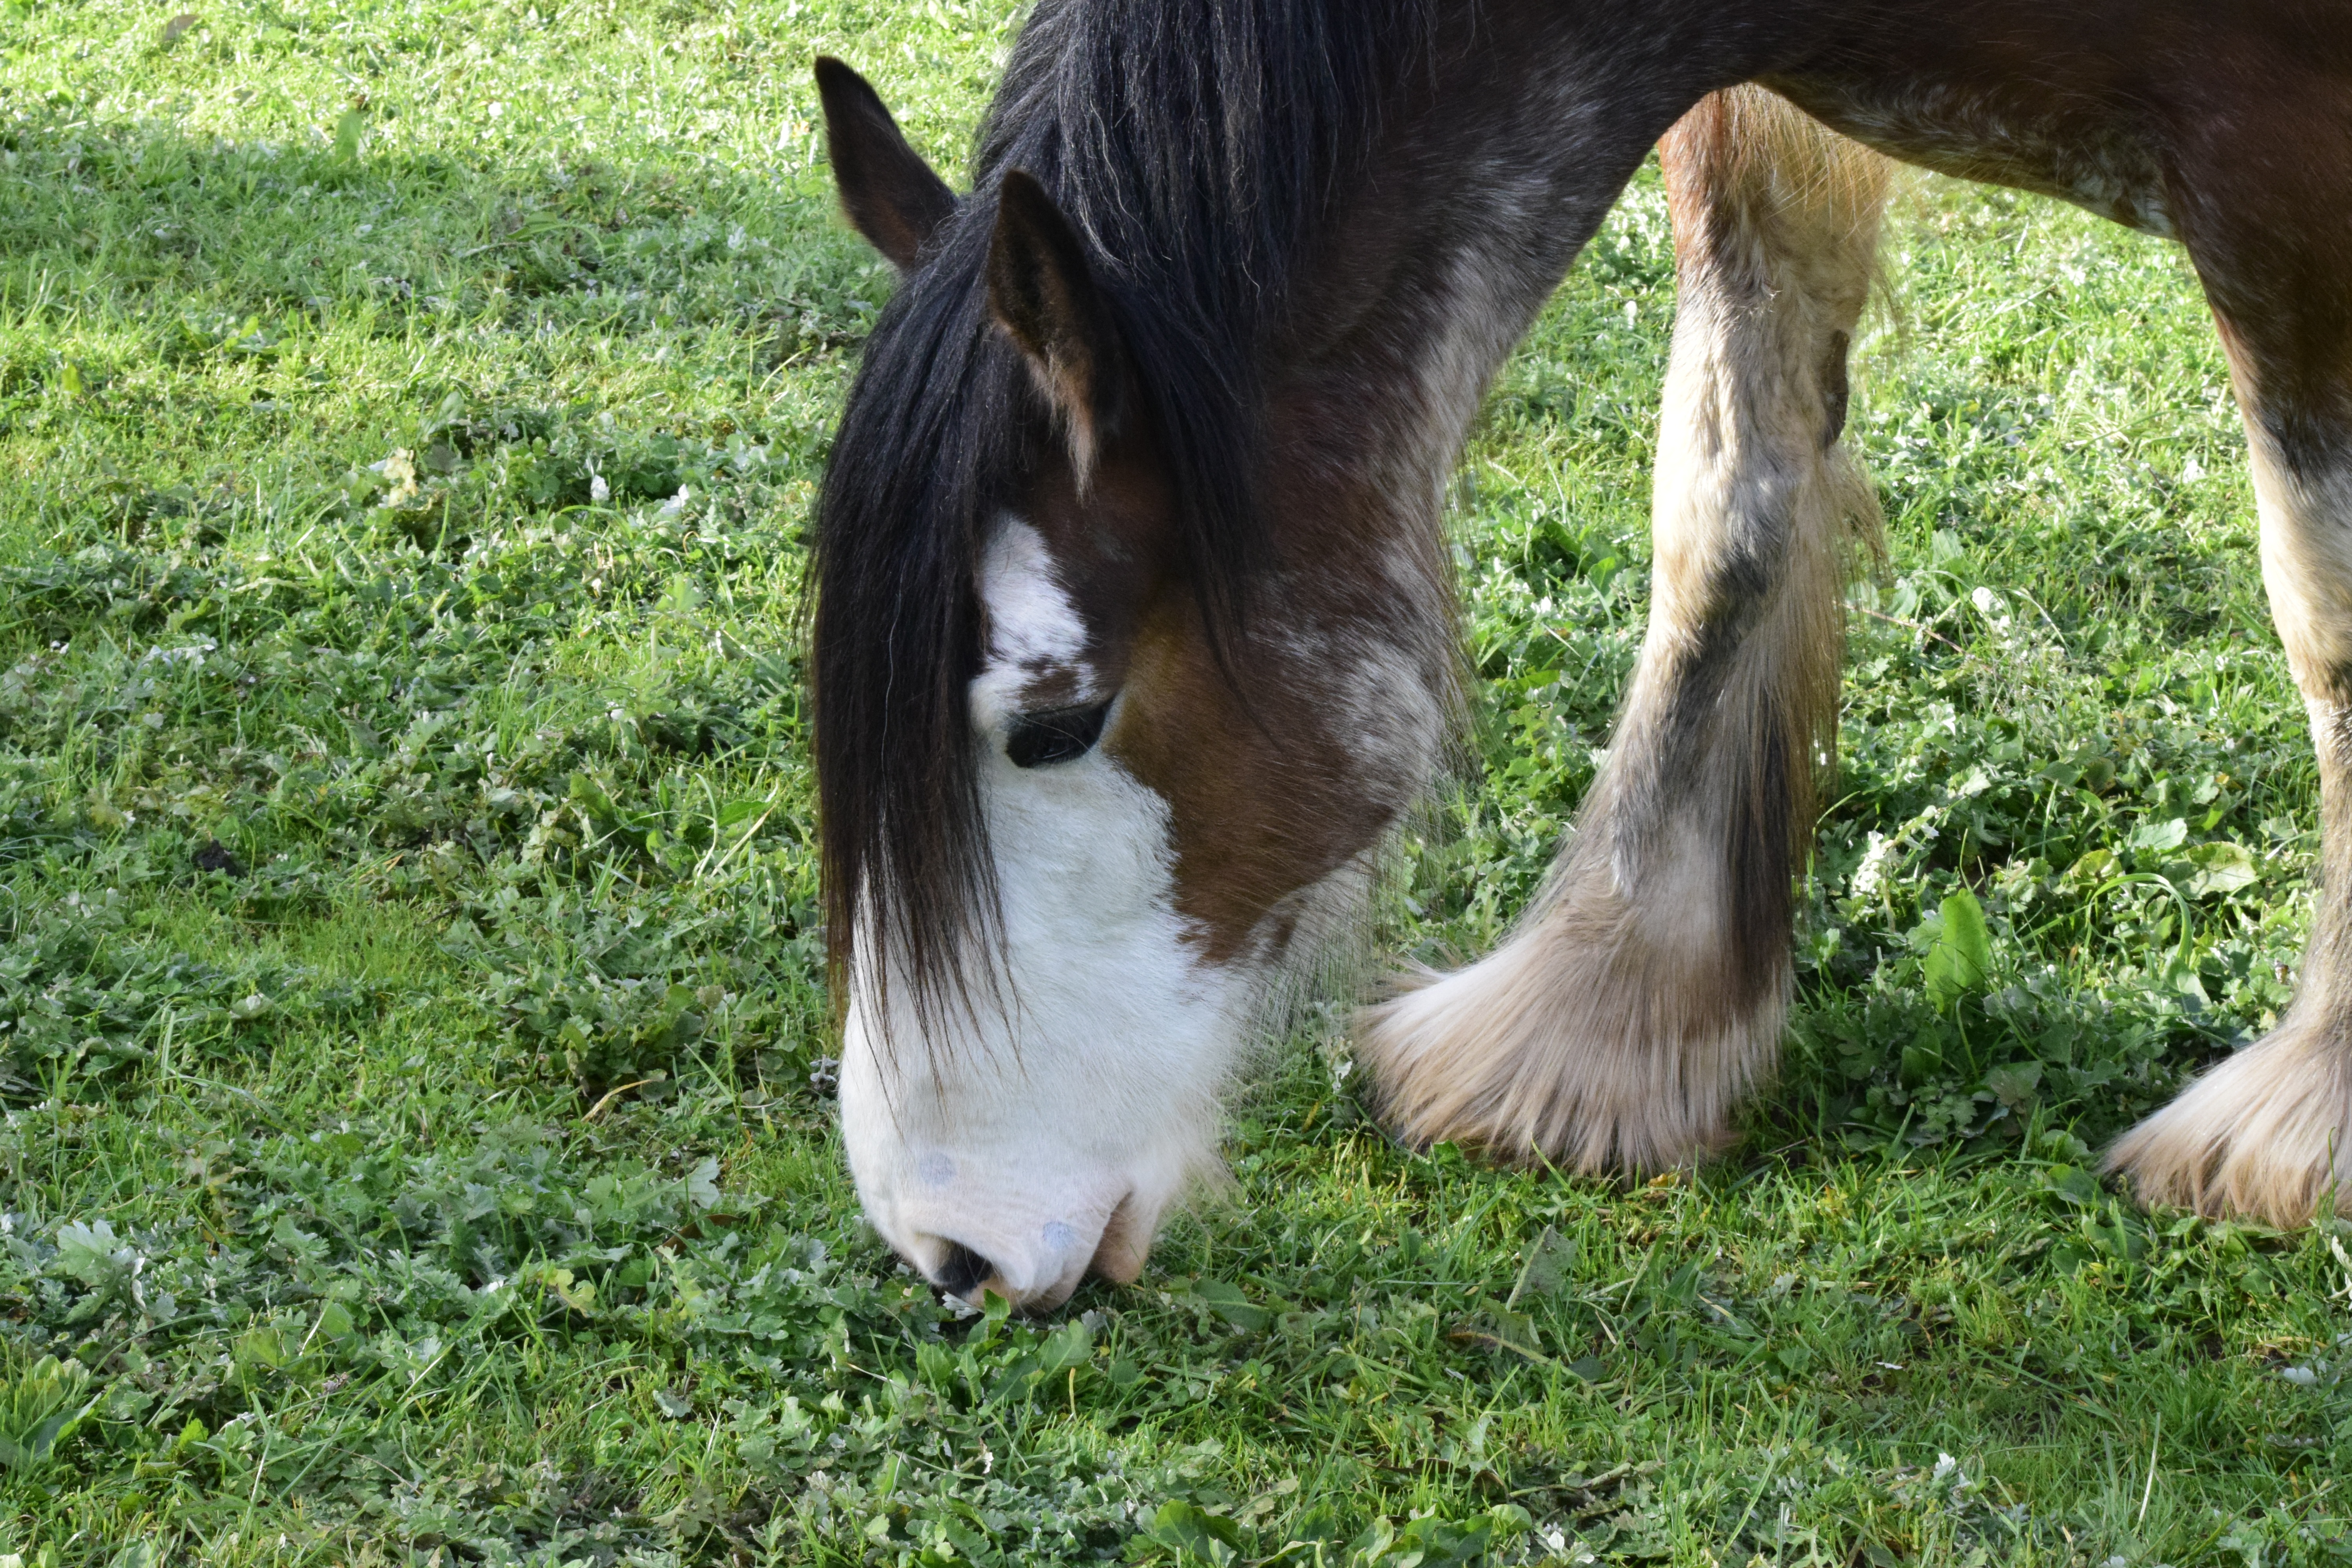
grass, field, farm, meadow, countryside, animal, country, summer, rural, green, pasture, grazing, horse, brown, mammal, stallion, mane, fauna, graze, equine, outdoors, eating, vertebrate, mare, domestic, foal, horse head, clydesdale, horse like mammal, mustang horse